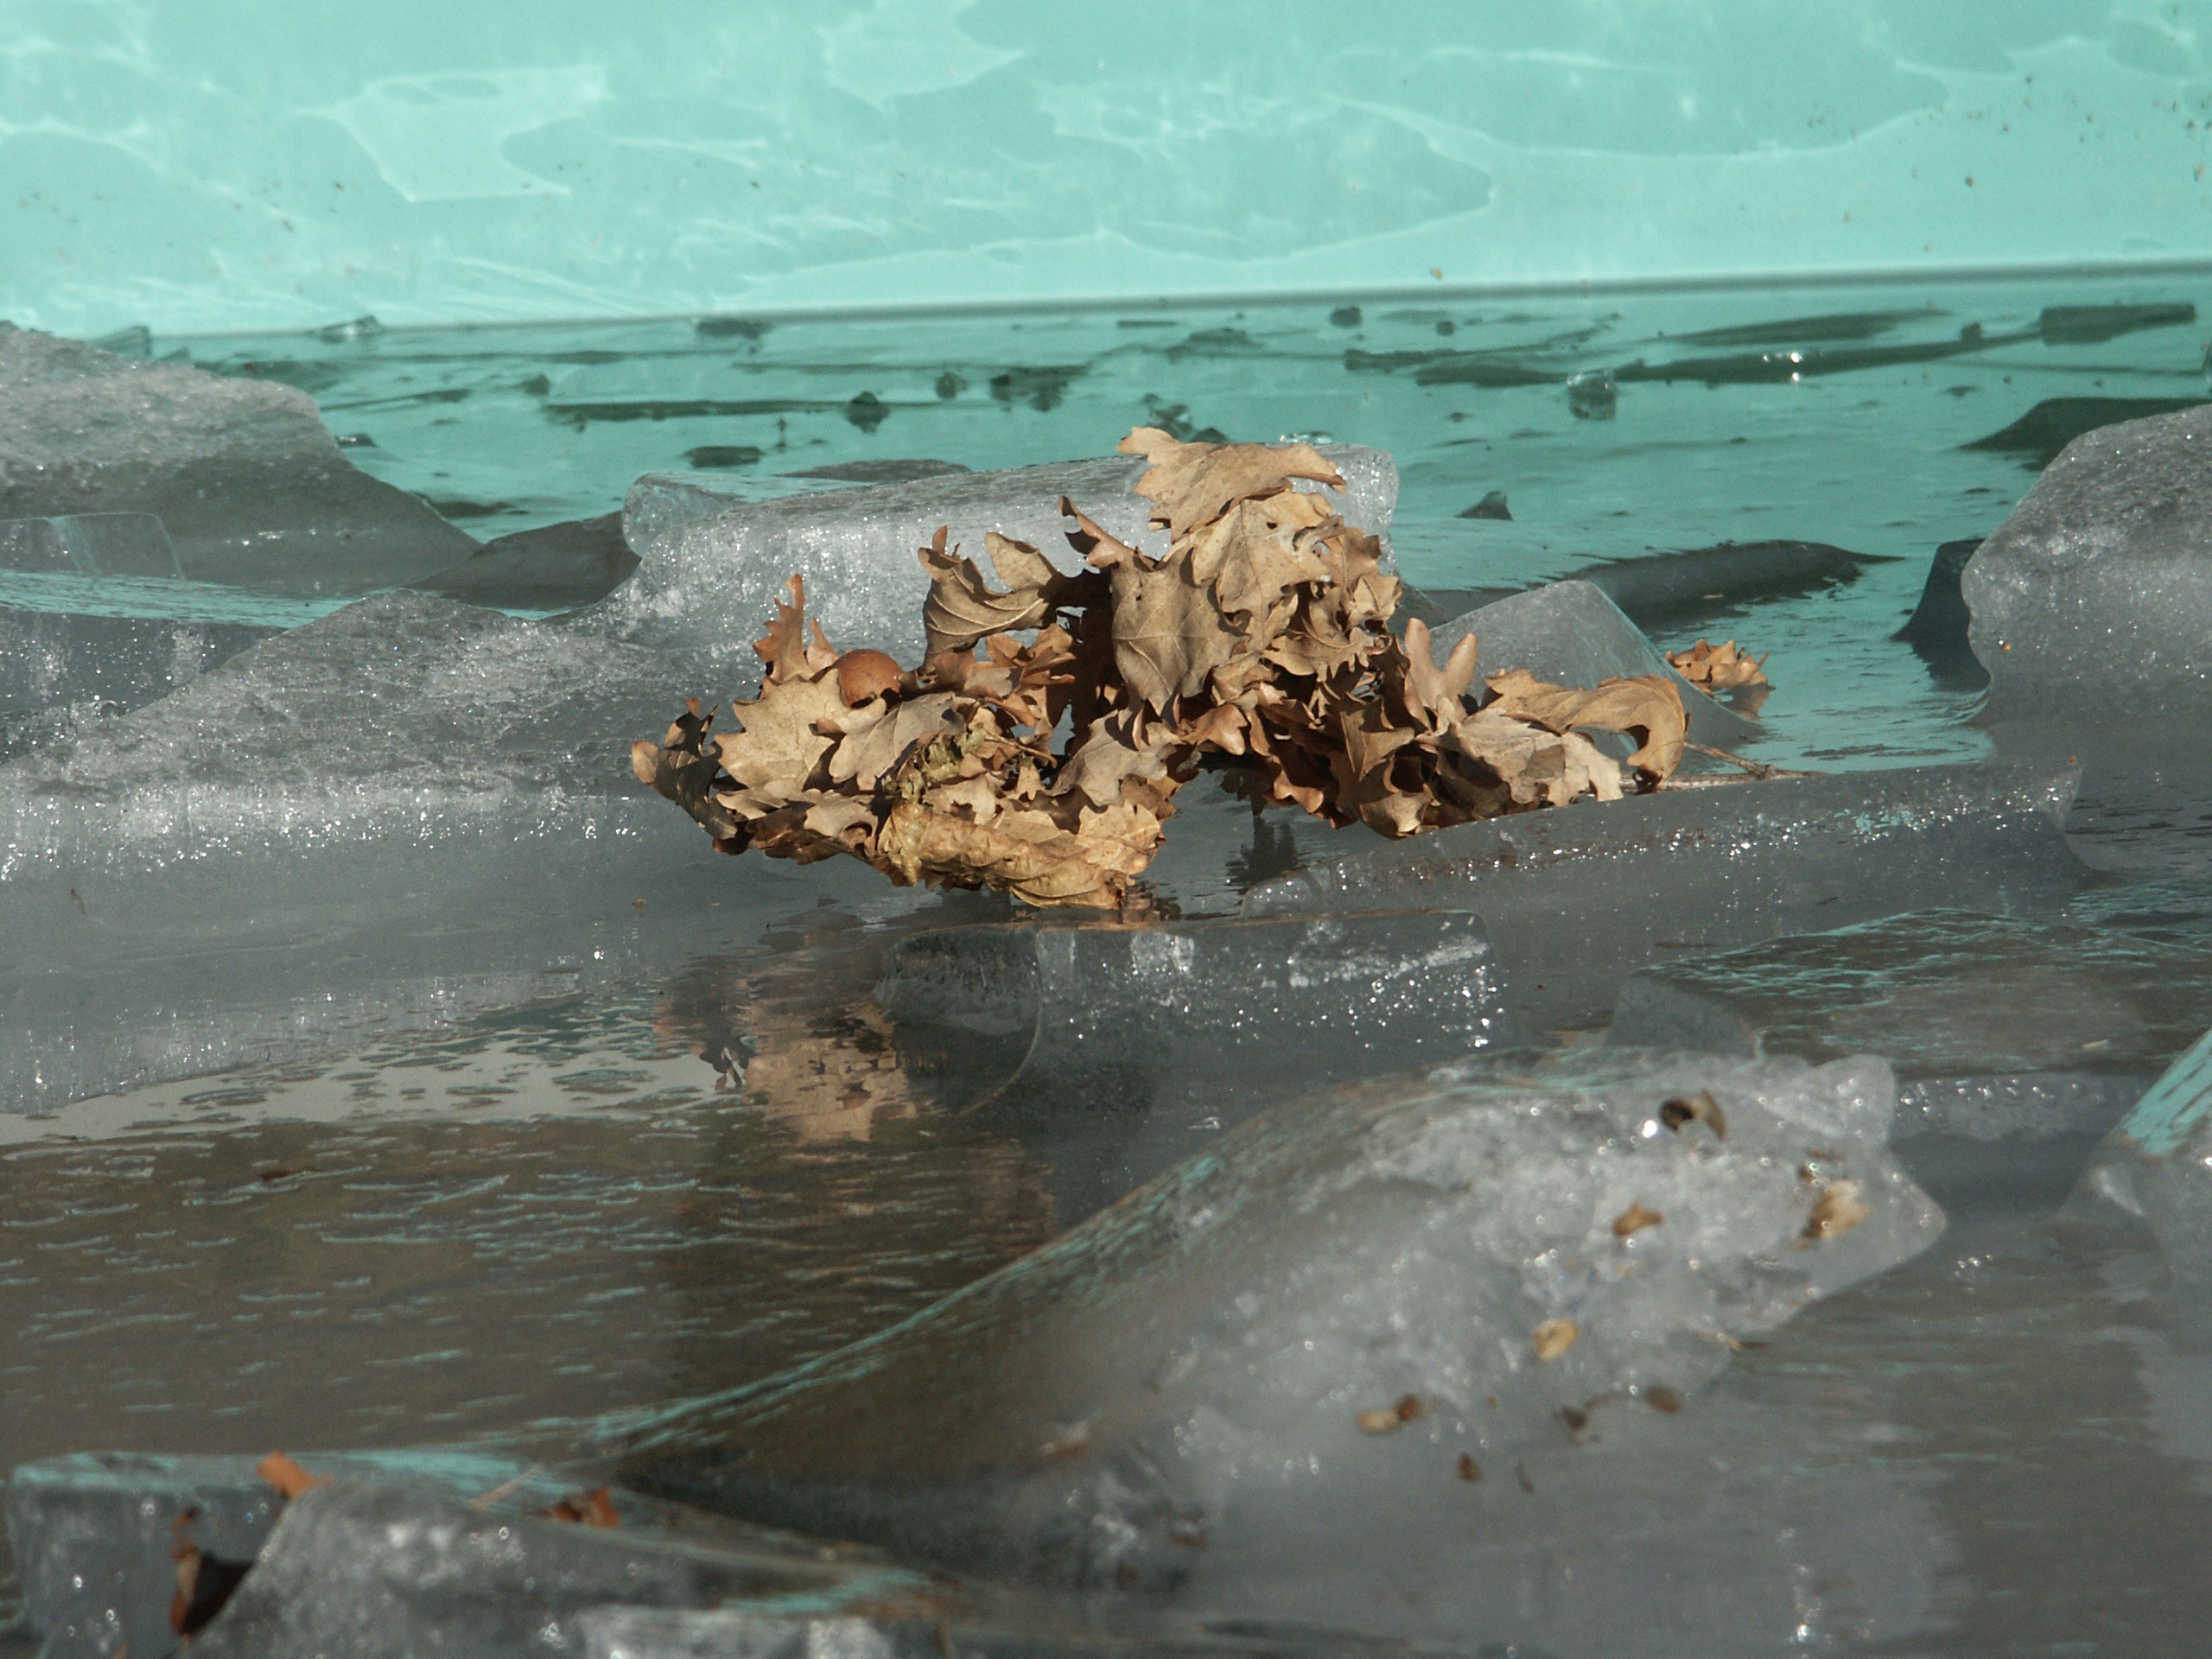
beach, sea, coast, water, rock, ocean, cold, winter, shore, wave, ice, reflection, bay, terrain, body of water, leaves, wind wave